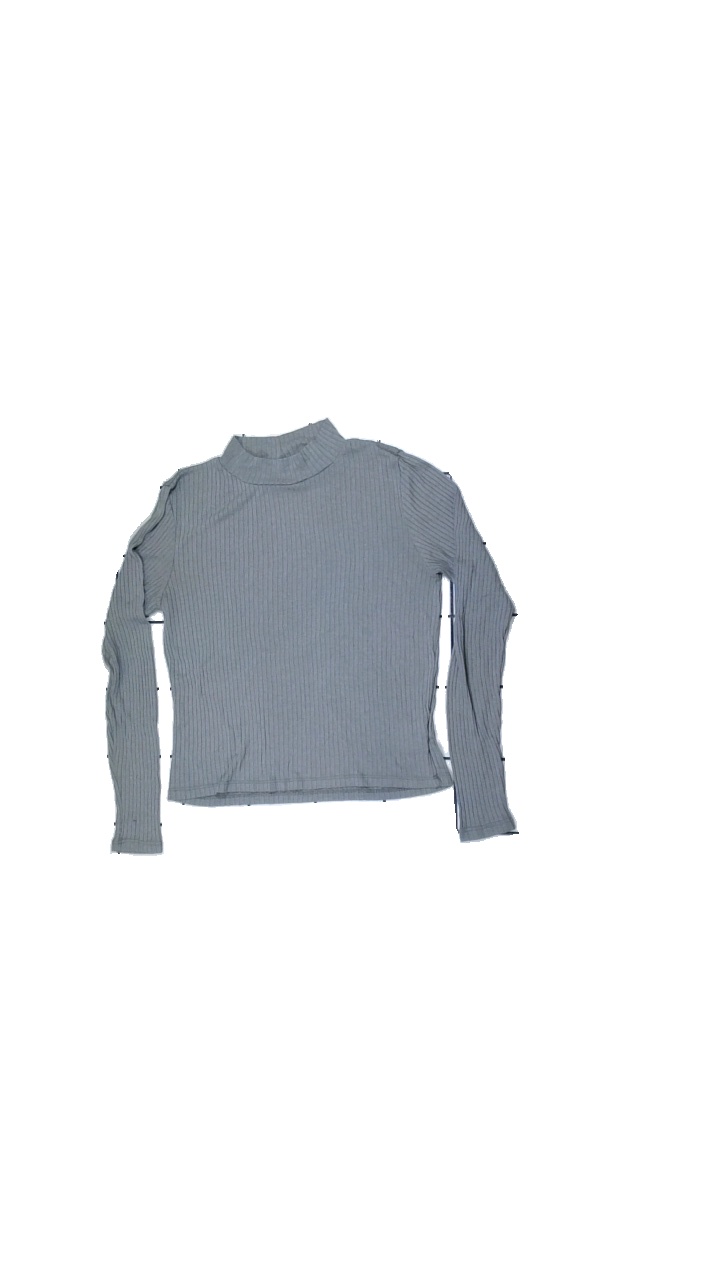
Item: Top (Ladies)
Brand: Melly 1978
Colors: Grey
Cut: Turtle neck, C-collar
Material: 66% viscose, 34% polyester
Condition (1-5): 3
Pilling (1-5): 4
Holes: Minor
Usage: Export
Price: <50